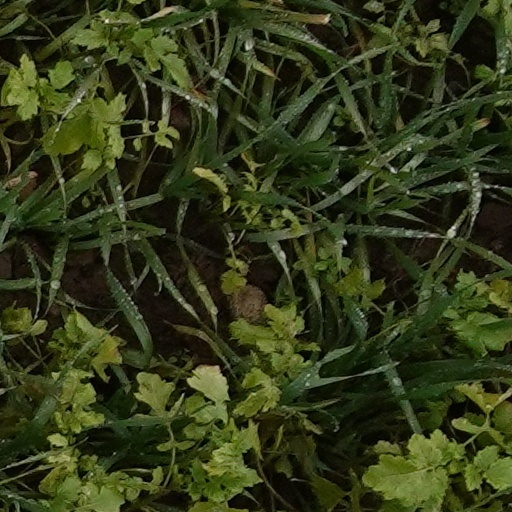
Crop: wheat